Introduction to viruses

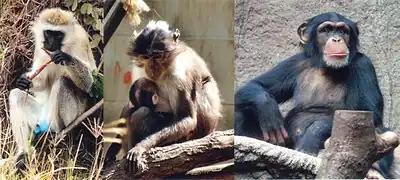
Left to right: the African green monkey, source of SIV; the sooty mangabey, source of HIV-2; and the chimpanzee, source of HIV-1

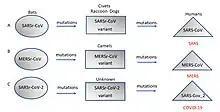
Origin and evolution of (A) SARS-CoV, (B) MERS-CoV, and (C) SARS-CoV-2 in different hosts. All the viruses came from bats as coronavirus-related viruses before mutating and adapting to intermediate hosts and then to humans and causing the diseases SARS, MERS and COVID-19.

Although viral pandemics are rare events, HIV—which evolved from viruses found in monkeys and chimpanzees—has been pandemic since at least the 1980s. During the 20th century there were four pandemics caused by influenza virus and those that occurred in 1918, 1957 and 1968 were severe. Before its eradication, smallpox was a cause of pandemics for more than 3,000 years. Throughout history, human migration has aided the spread of pandemic infections; first by sea and in modern times also by air.